Rudolph Puggaard

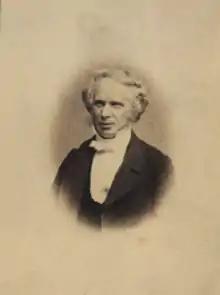
Portrait by Frederik Ferdinand Petersen

Rudolph Puggaard (7 January 1818 – 9 December 1885) was a Danish merchant, patron of the arts and philanthropist.